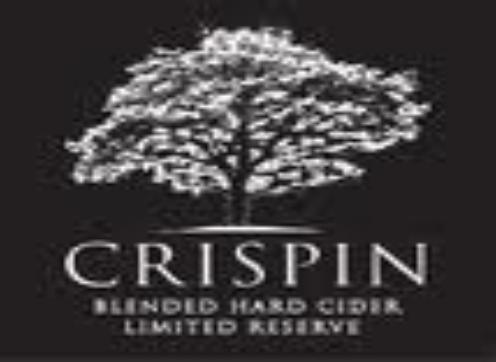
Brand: Crispin Cider
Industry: Food